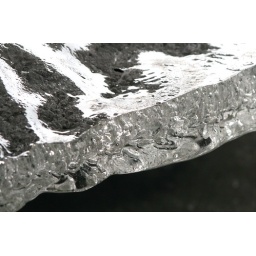
8x12 foam core, Trout Creek, Summerland, March 14, 2009, Thick ice ridge in creek under highway bridge